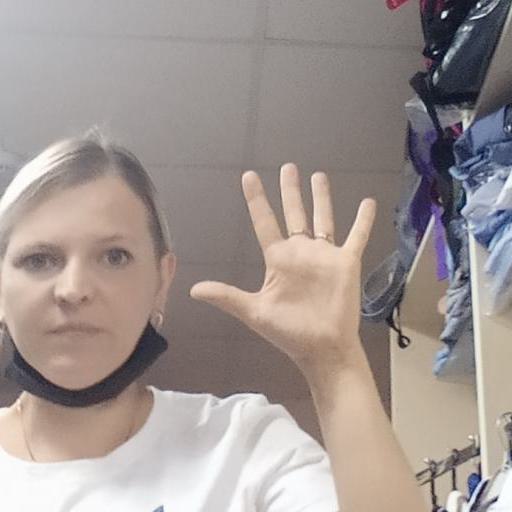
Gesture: palm